Carrier Strike Group 12

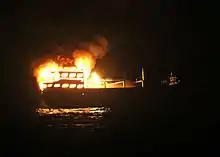
Dhow on fire in the Gulf of Oman on 8 August 2012.

On 11 January 2012, the strike group proceeded to sea for pre-deployment training and its Composite Training Unit Exercise.